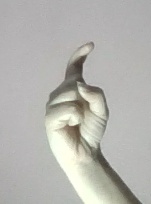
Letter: ra